Thomas Ziegler (cyclist)

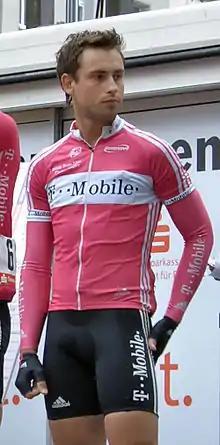

Thomas Ziegler (born November 24, 1980, in Arnstadt) is a German former professional road bicycle racer. In early 2008, at the age of 27, he announced that he retired from professional cycling to open a bike shop in Hannover, where he currently lives.